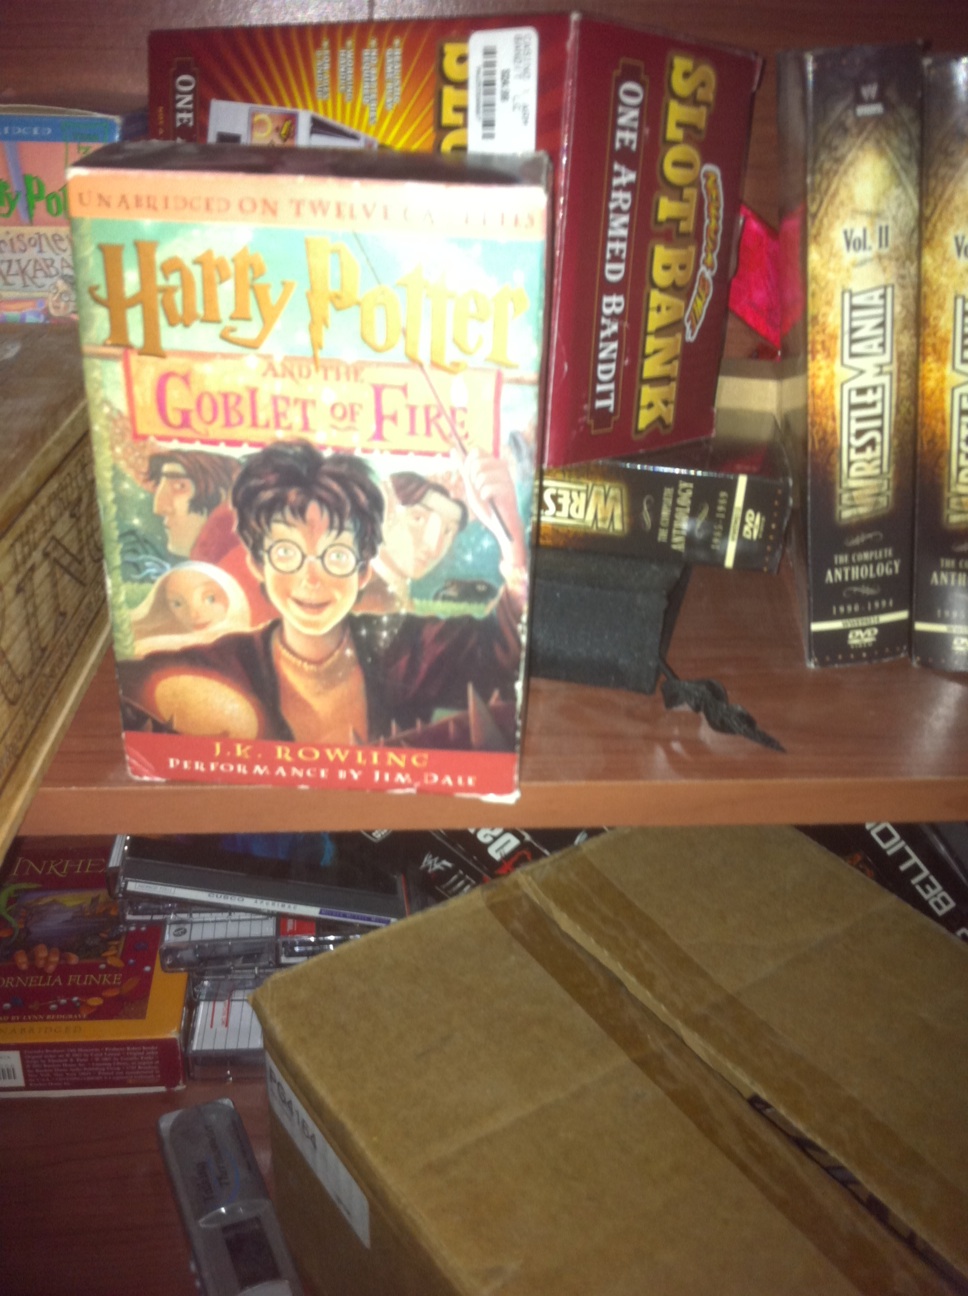Question: What Harry Potter book is this?
Answer: goblet fire